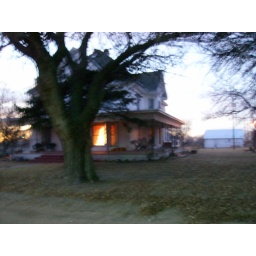
fiberoptic tree in the window